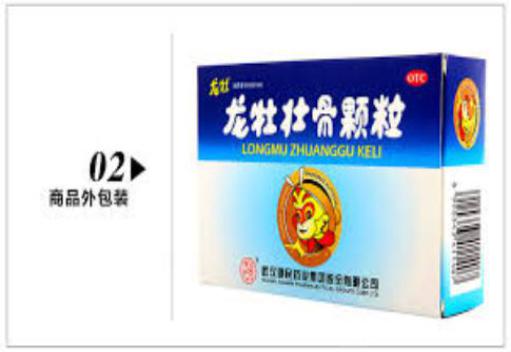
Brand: longmu-2
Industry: Medical